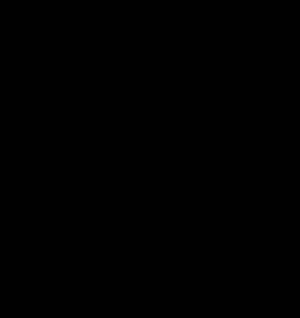
Kvarternær ammoniumkation
Kvarternær ammoniumkation. R grupperne kan være ens eller forskellige alkyl eller arylgrupper. R-grupperne kan også være forbundne.
Kvarternære ammoniumkationer er positivt ladede sammensatte ioner med strukturen NR₄⁺, hvor R er er en alkyl- eller arylgruppe. Til forskel fra ammoniumionen og den primære, sekundære og tertiære ammoniumkation er kvarternære ammoniumkation permanent ladede, uafhængigt af pH i opløsningen. Kvarternære ammoniumsalte eller kvarternære ammoniumforbindelse er salte af kvarternære ammoniumkationer med en anion.